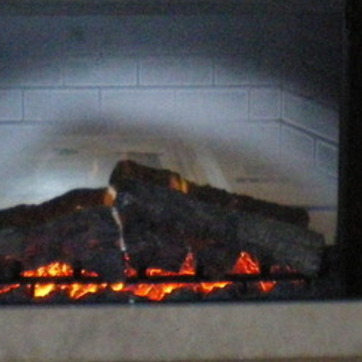
Material: other